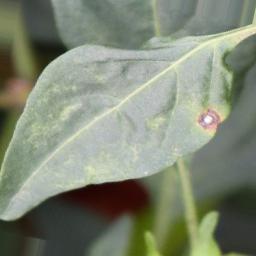
Label: cercospora